Angelo Heilprin

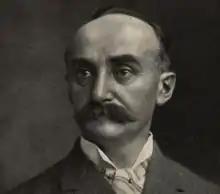
Angelo Heilprin

Angelo Heilprin (March 31, 1853 – July 17, 1907) was an American geologist, paleontologist, naturalist, and explorer.